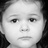
Emotion: sad